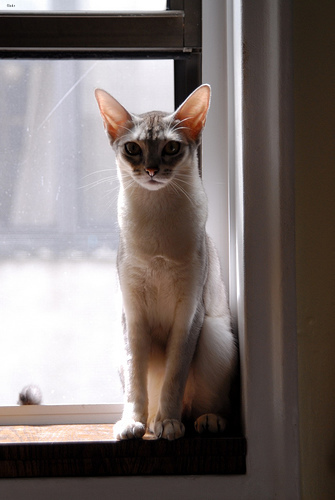
Breed: abyssinian